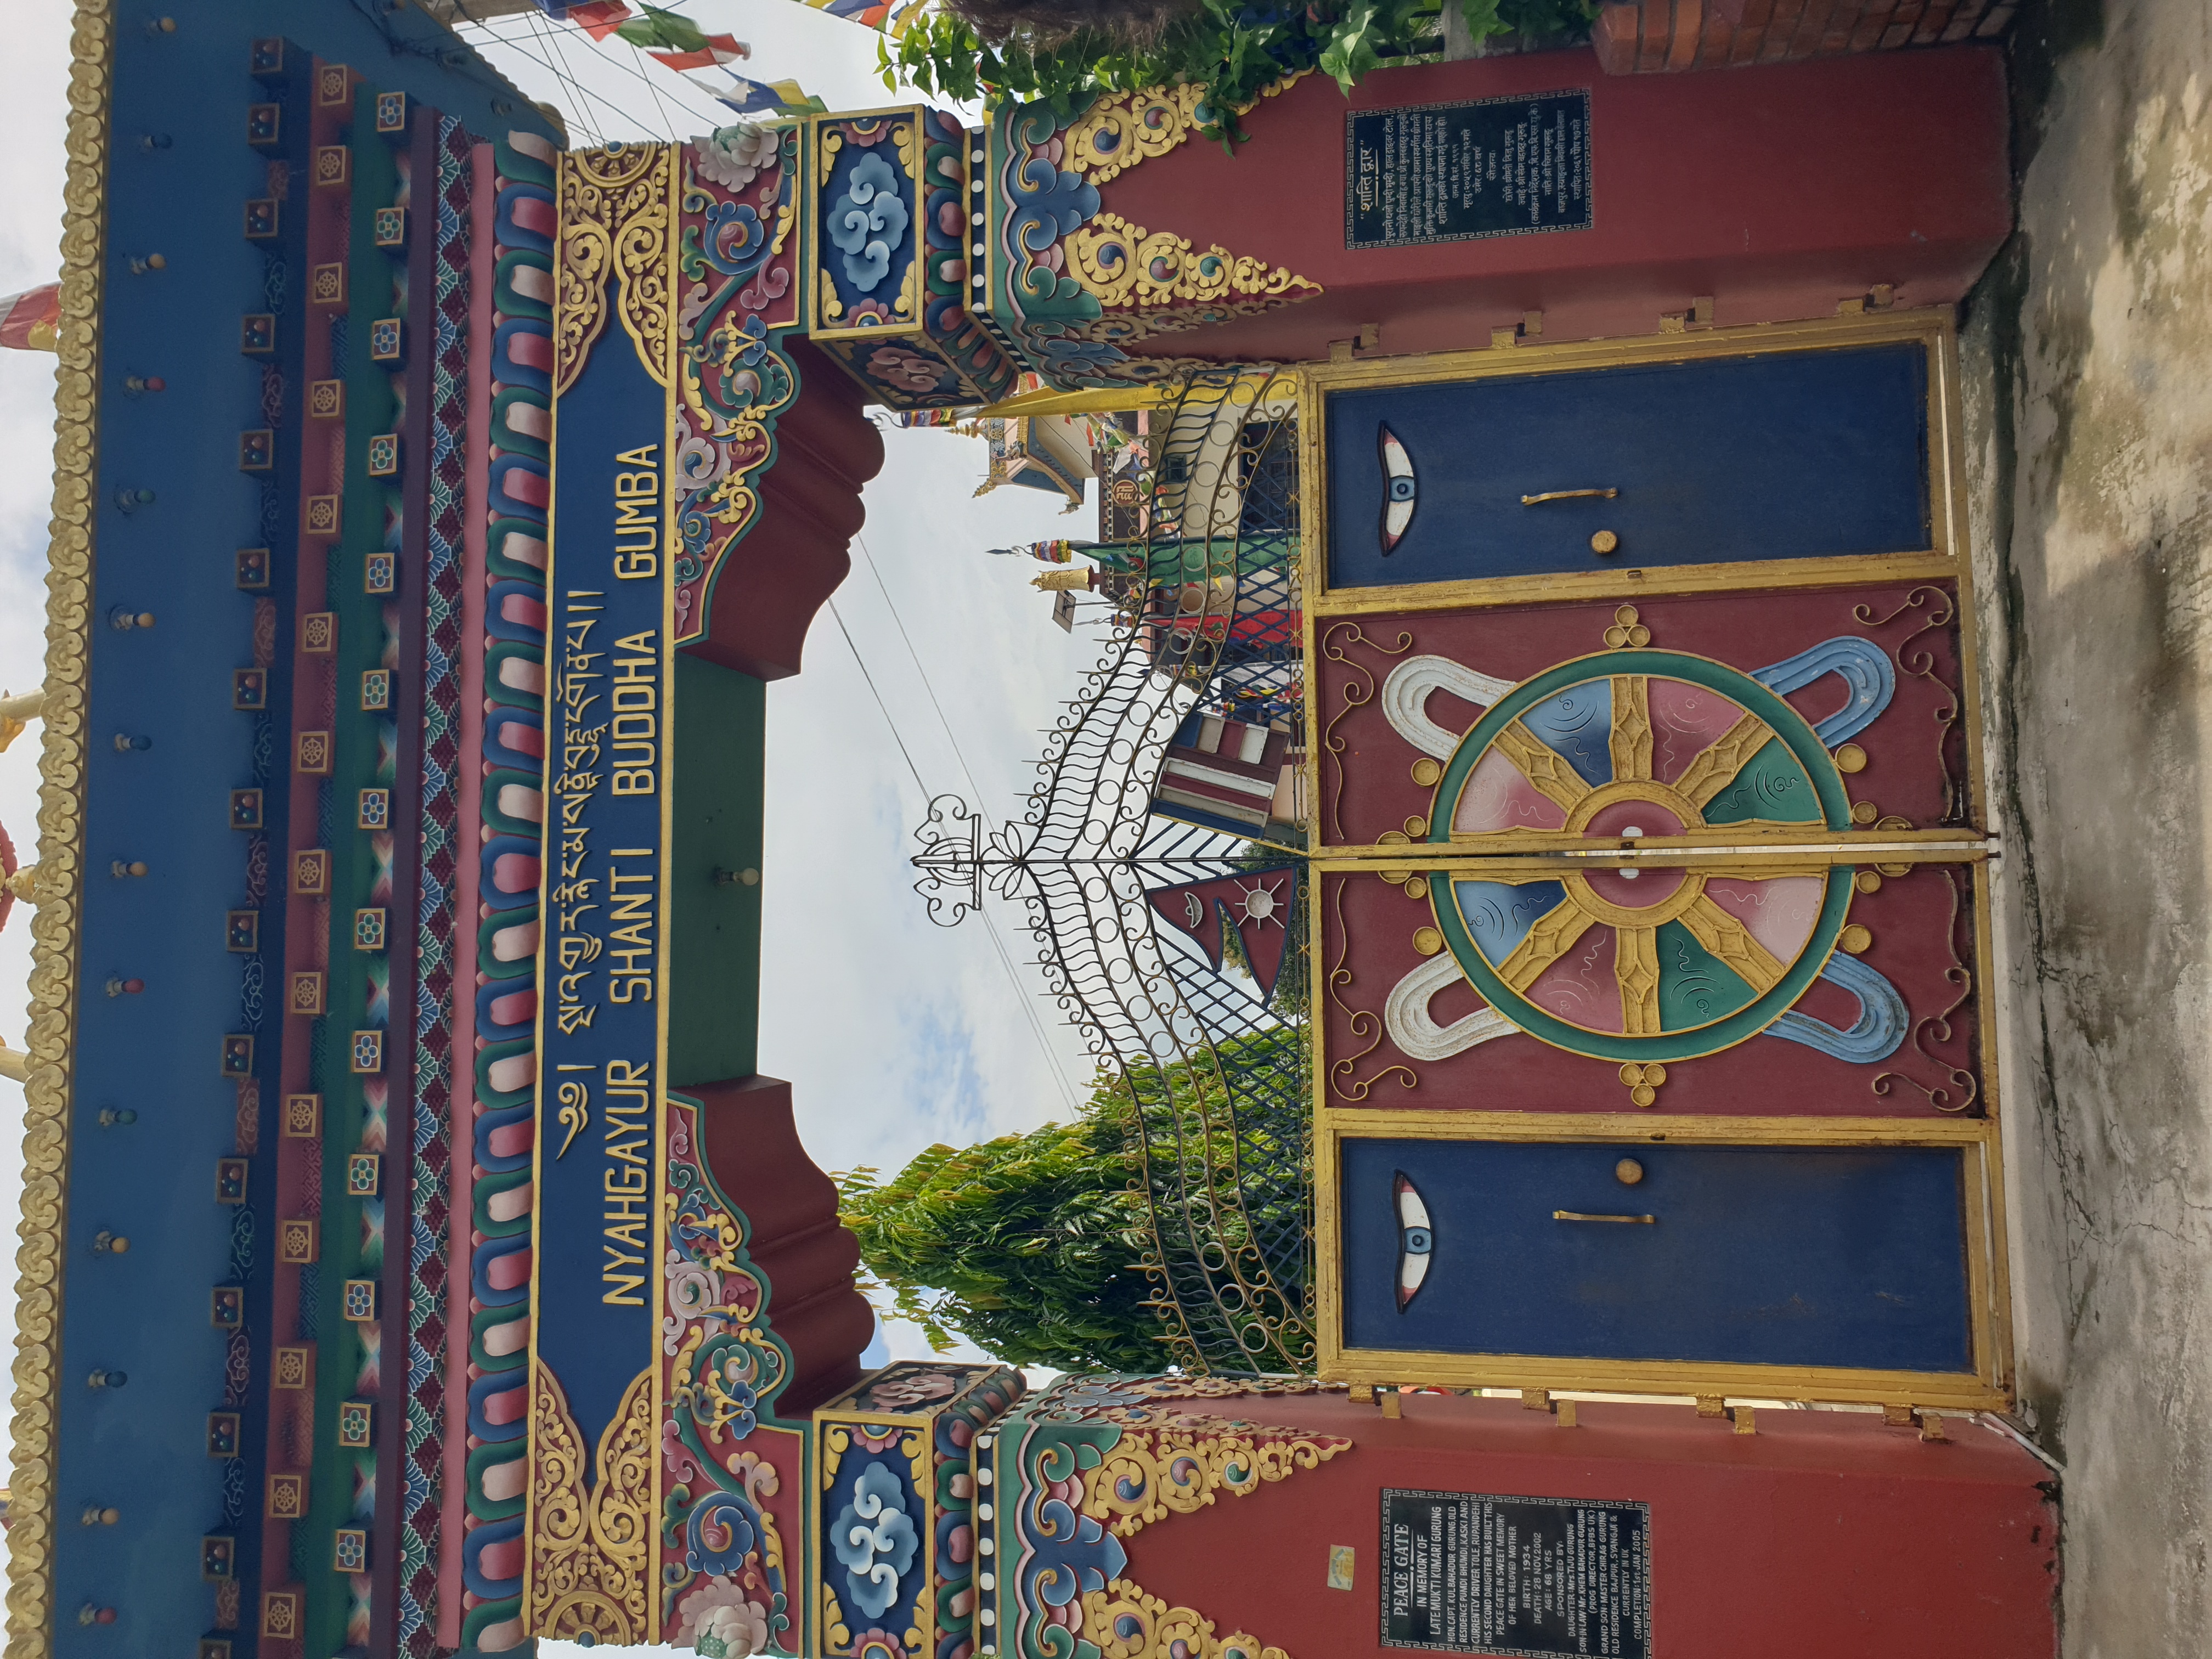
Heritage site: Nyahgayur_Shanti_Buddha_Gumba